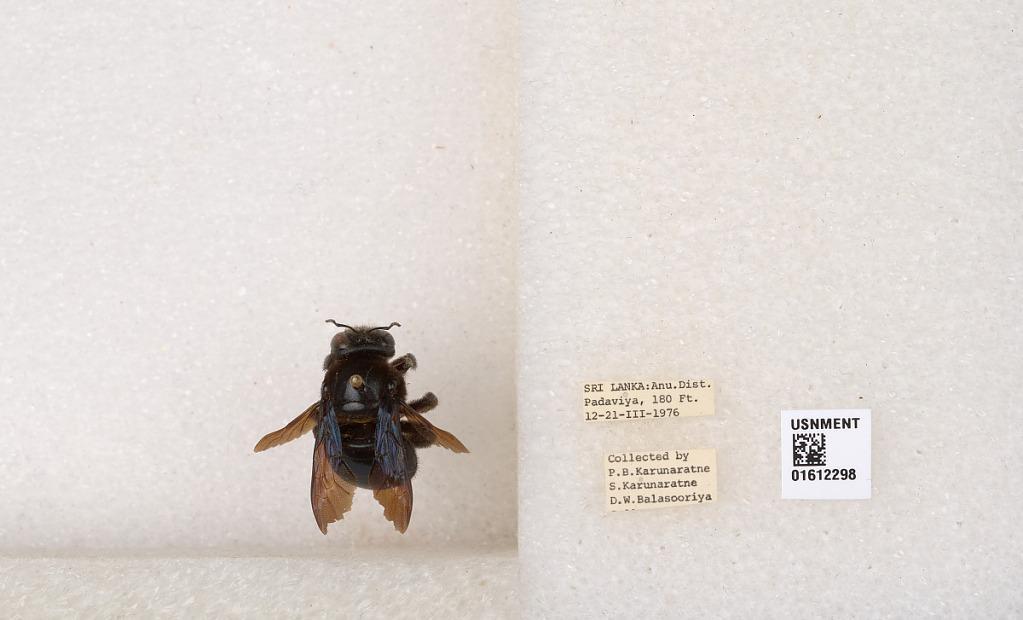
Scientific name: Xylocopa (Zonohirsuta) sp.
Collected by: P. Karunaratne, S. Karunaratne & D. Balasooriya
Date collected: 1976-3-12
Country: Sri Lanka
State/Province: North Central
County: Anuradhapura
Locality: Padaviya